Pompeo Coppini

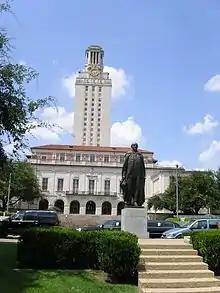
"George Washington" (1955), University of Texas at Austin

By 1910, Coppini was assisted by sculptor Waldine Tauch, who had been born in Schulenburg, Texas. Tauch became more-or-less his adopted daughter, student and protégée, and he, after extracting a promise from her that she would never marry, molded her into a devotee of classical sculpture. She collaborated with Coppini until his death.